Brisbane suburbs with Aboriginal names

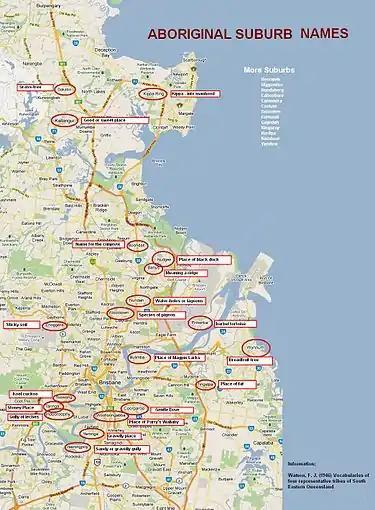
Aboriginal names associated with Brisbane suburbs

Brisbane suburb names with Aboriginal names show that some Australian Aboriginal languages are still preserved today, in the form of placenames. Similarly, F. J. Watson explains the meanings of Queensland suburb names.